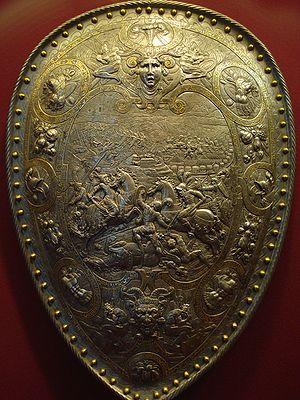
L'histoire de l’armement médiéval est marquée par la suprématie de la cavalerie, à compter de la bataille d'Andrinople où les cavaliers lourds de l'armée des Goths vainquent les cohortes de la Légion romaine.
Le bouclier est l'arme défensive la plus ancienne et destinée à parer une attaque. Il est connu au moins depuis l'époque sumérienne et sera utilisé en occident jusqu'au XVIIᵉ siècle, quand les armes à feu individuelles se généraliseront, rendant celui-ci obsolète.